Terrasse Dufferin

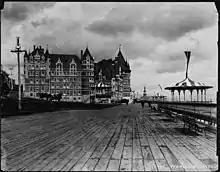
A view

The terrace consists of a boardwalk with six gazebos and benches from Château Frontenac (and previous by Château Haldimand) to the Citadelle of Quebec (accessed via a set of stairs). The gazebos are named (in order from north to south): Frontenac, Lorne, Princess Louise, Victoria, Dufferin, and Plessis.